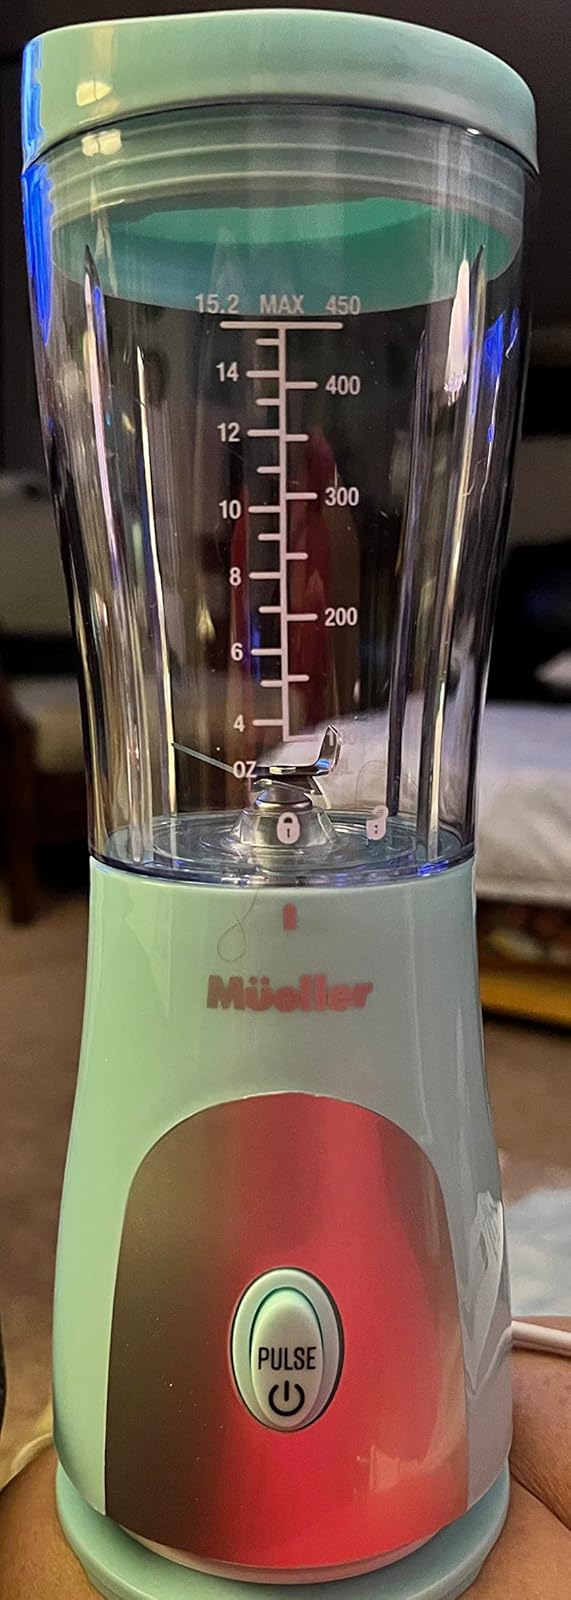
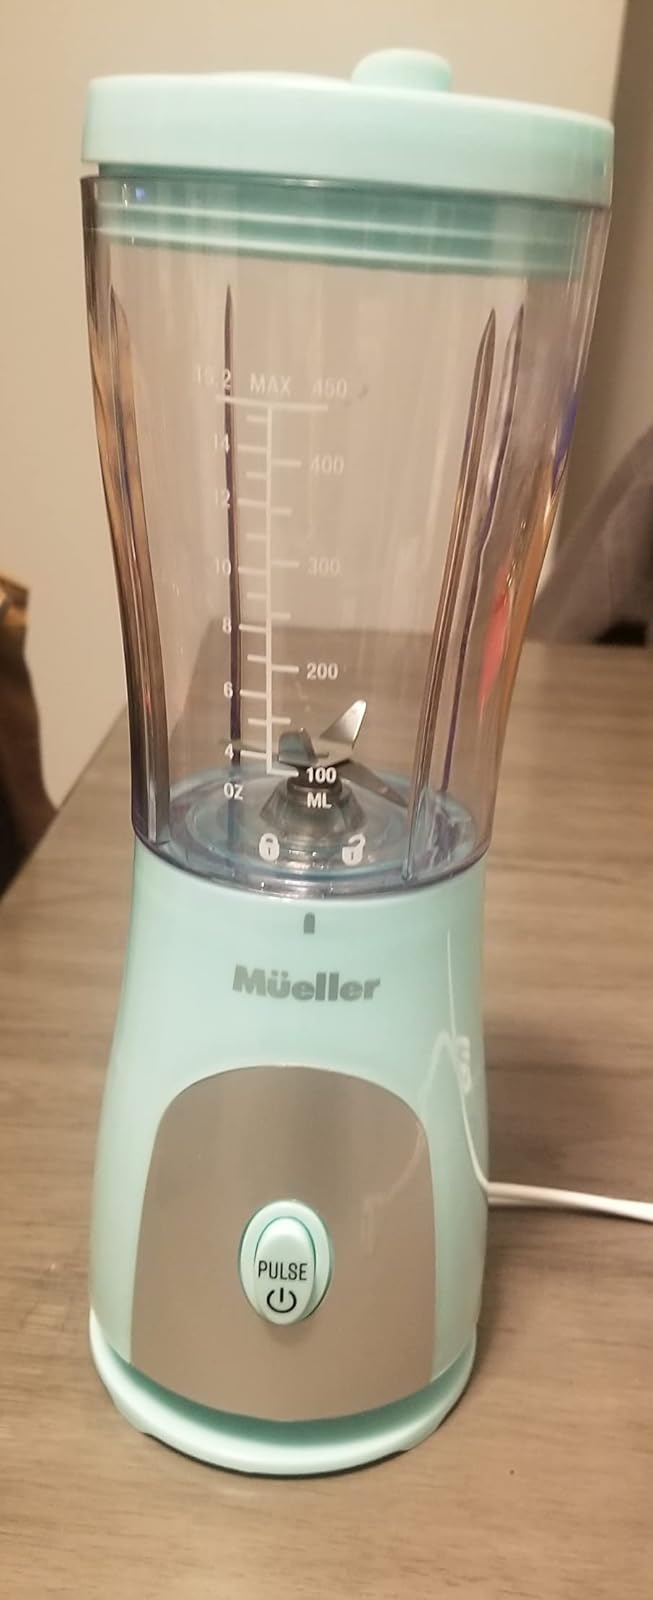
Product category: items_blender
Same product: yes